List of Grey's Anatomy cast members

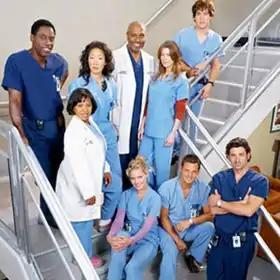
"Grey's Anatomy" utilized a racially diverse casting process.

"Grey's Anatomy" is an American television medical drama that debuted on the American Broadcasting Company (ABC), as a mid-season replacement for "Boston Legal" on March 27, 2005. While creating the show, producers emphasize the casting process. The series has aired for twenty-one seasons, and focuses on the fictional lives of surgical interns and residents, as they gradually evolve into seasoned doctors, while trying to maintain personal lives. The show's premise originated with Shonda Rhimes, who serves as an executive producer, along with Betsy Beers, Mark Gordon, Krista Vernoff, Rob Corn, Mark Wilding, and Allan Heinberg. It is primarily filmed in Los Angeles, California. The series was created to be racially diverse, utilizing a color-blind casting technique. All roles for the series are cast without the characters' races being pre-specified, in keeping with Rhimes' vision of diversity.